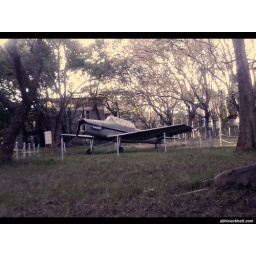
A lone aeroplane standing in front of Department of Aeronautics, IISc Bangalore. Jan 16 2011